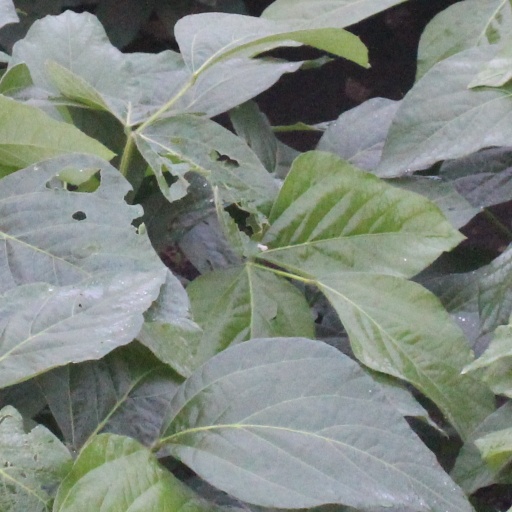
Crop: soybean